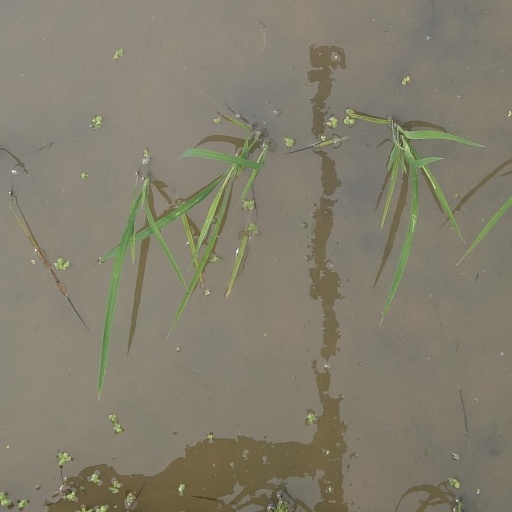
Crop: rice